Balatarin

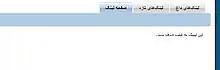
The reason removing mosadegh's user link in Balatarin

On February 1, 2007, only 6 months after Balatarin was launched, the Iranian Ministry of Information and Communication Technology blocked access to the website. In response, Balatarin asked users to call the ministry and complain. The ministry explained that the reason for blocking the website was a link to an article that contained rumors of Khamenei's death.